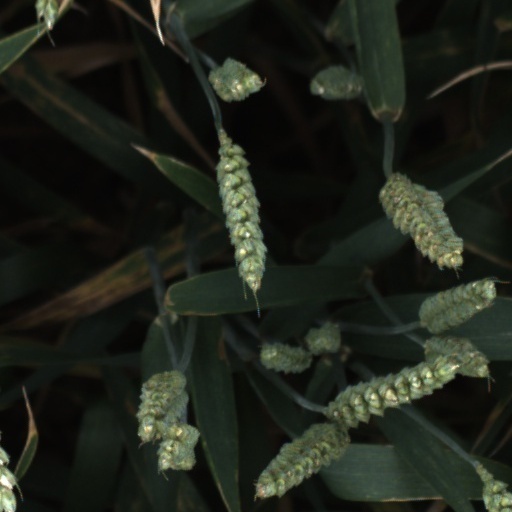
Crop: wheat